Volcxken Diericx

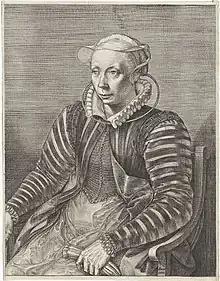
Volcxken Diericx by Johannes Wierix

Volcxken Diericx (c. 1525 – 1600) was a Flemish print maker and publisher. She and her husband Hieronymus Cock founded an important publishing house in Antwerp, which she continued to operate after the death of her husband.